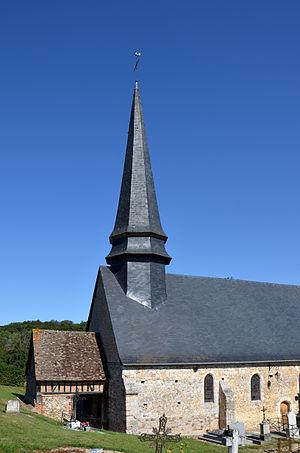
Église de Bézu-la-Forêt, Eure, Normandie, France
Bézu-la-Forêt est une commune française située dans le département de l'Eure en région Normandie.